Ruth Abernethy

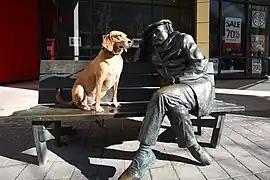
Statue outside the Glenn Gould Studio in Toronto

Another notable statue is of the classical pianist Glenn Gould. It was installed outside the Glenn Gould Studio at CBC Headquarters, Toronto. The statue was inspired by a photograph by Columbia Records photographer Don Hunstein.